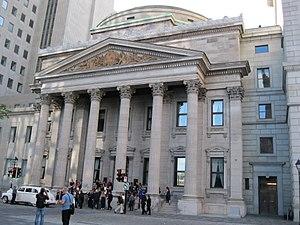
Le siège social de la Banque de Montréal, au 129, rue Saint-Jacques à Montréal. Construit en 1845 sur des plans de John Wells.
En économie, un service est une prestation qui consiste en « la mise à disposition d'une capacité technique ou intellectuelle » ou en « la fourniture d'un travail directement utile pour l'usager, sans transformation de matière ». Les services correspondent au secteur tertiaire.